YoungBloodZ

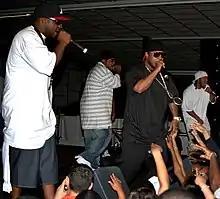
YoungBloodZ performing in 2007

YoungBloodZ is an American Southern hip-hop duo from Atlanta, Georgia composed of J-Bo and Sean Paul (later stylized as Sean P) formed in 1997. The duo were discovered by Kawan Prather and signed with his company Ghet-O-Vision, an imprint of LaFace Records to release their debut studio album, "Against Da Grain" (1999). Their second album, "Drankin' Patnaz" (2003), peaked at number five on the "Billboard" 200 and spawned the single "Damn!" (featuring Lil Jon), which peaked at number four on the "Billboard" Hot 100. The duo's third album, "Ev'rybody Know Me" (2005), was released by LaFace and Zomba. YoungBloodZ are one of many commercially successful Atlanta-based hip hop acts.